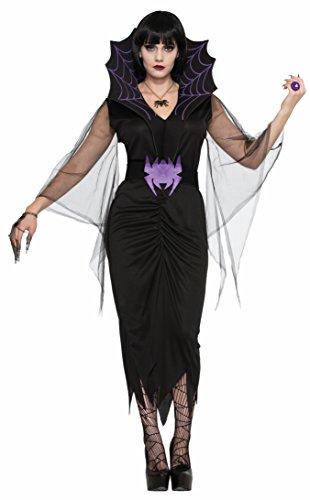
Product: Forum Women's Spiderella Lady Value Costume
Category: Clothing, Shoes & Jewelry | Costumes & Accessories | Women | Costumes & Cosplay Apparel | Costumes
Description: Midi-length black dress with sheer sleeves, uneven hem, purple spider belt, and dramatic collar.
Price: $18.13